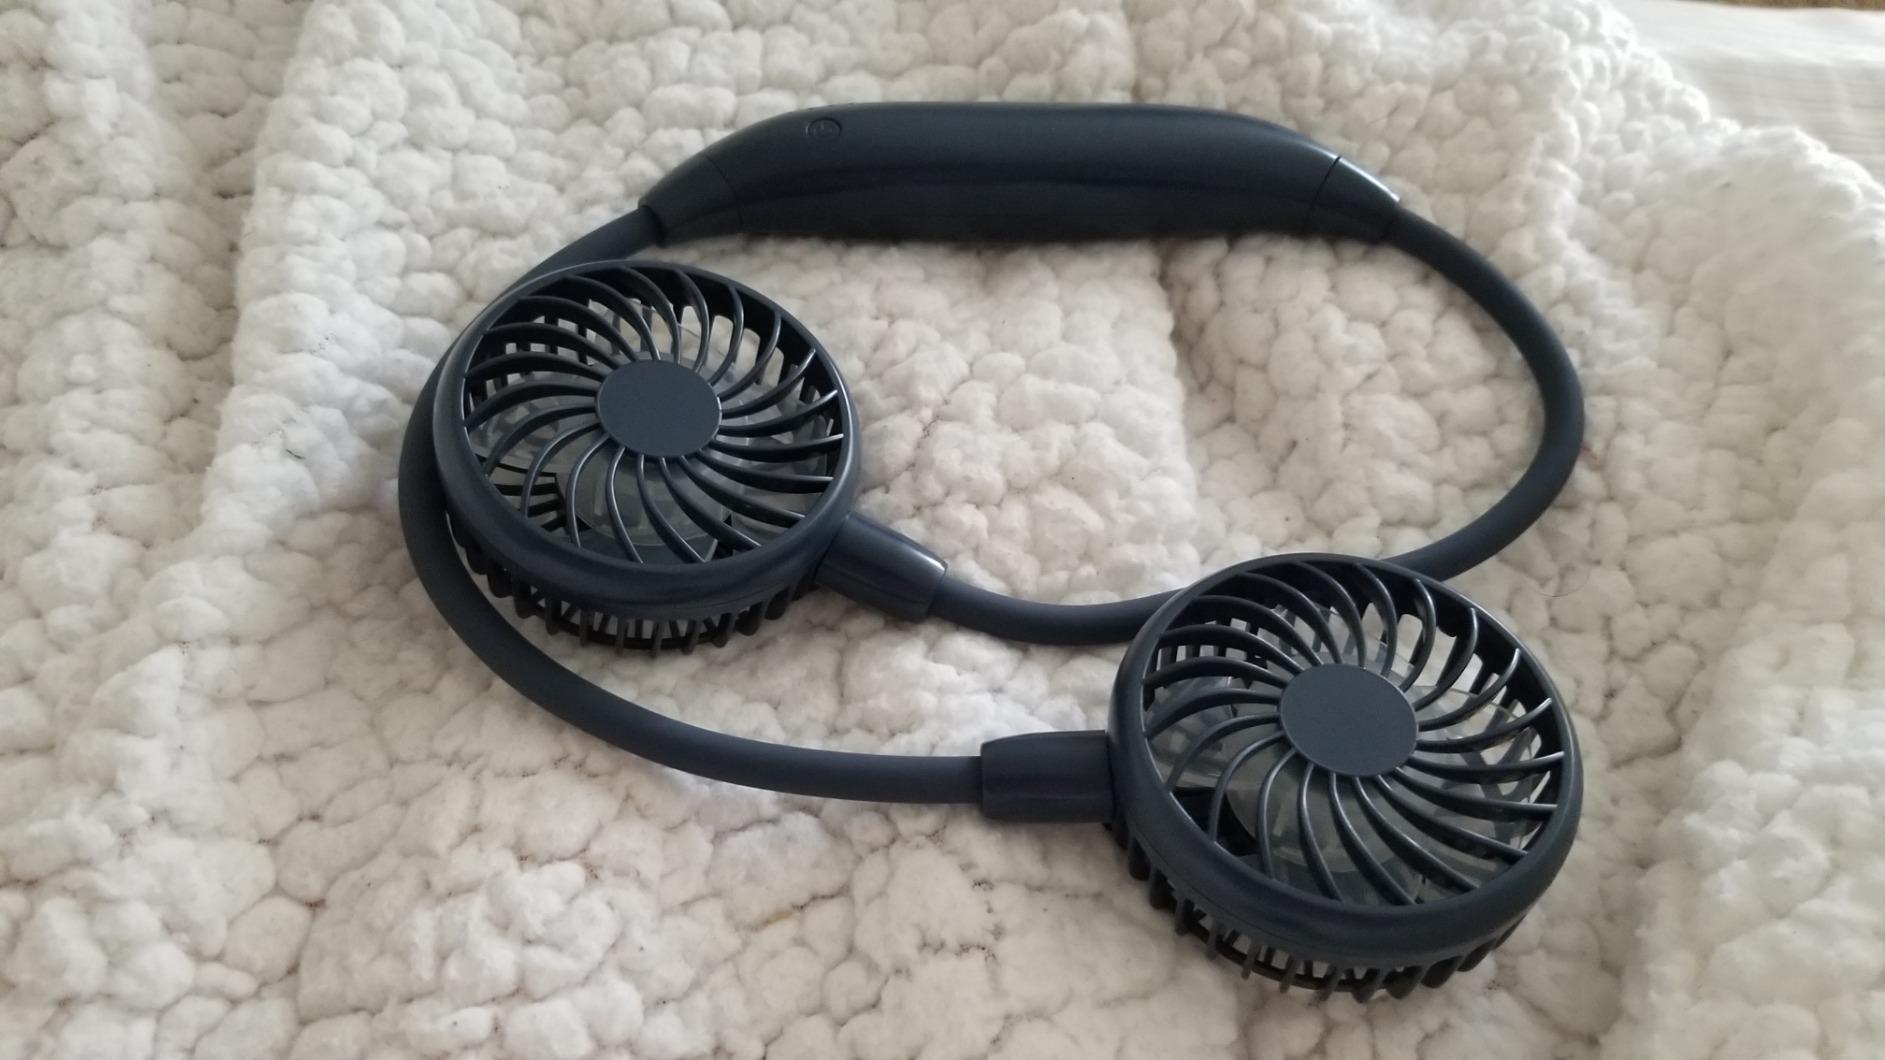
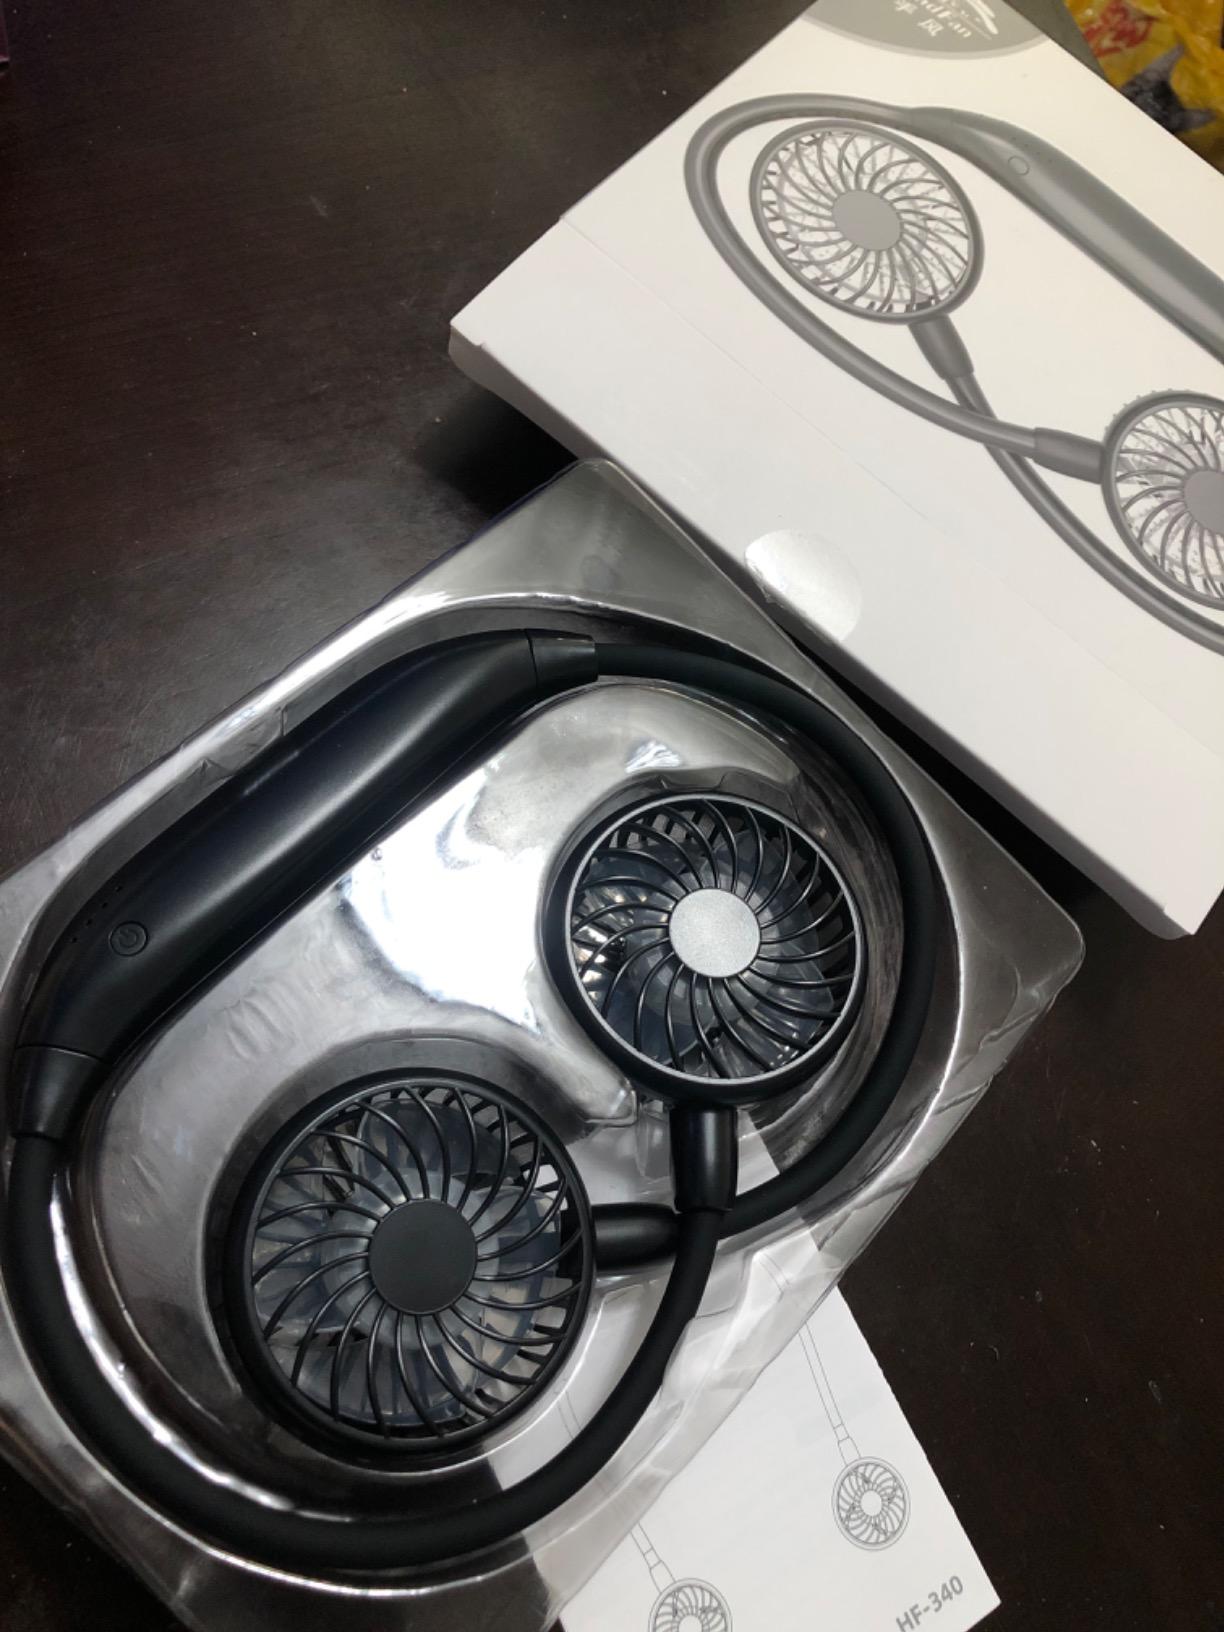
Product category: fan
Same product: no